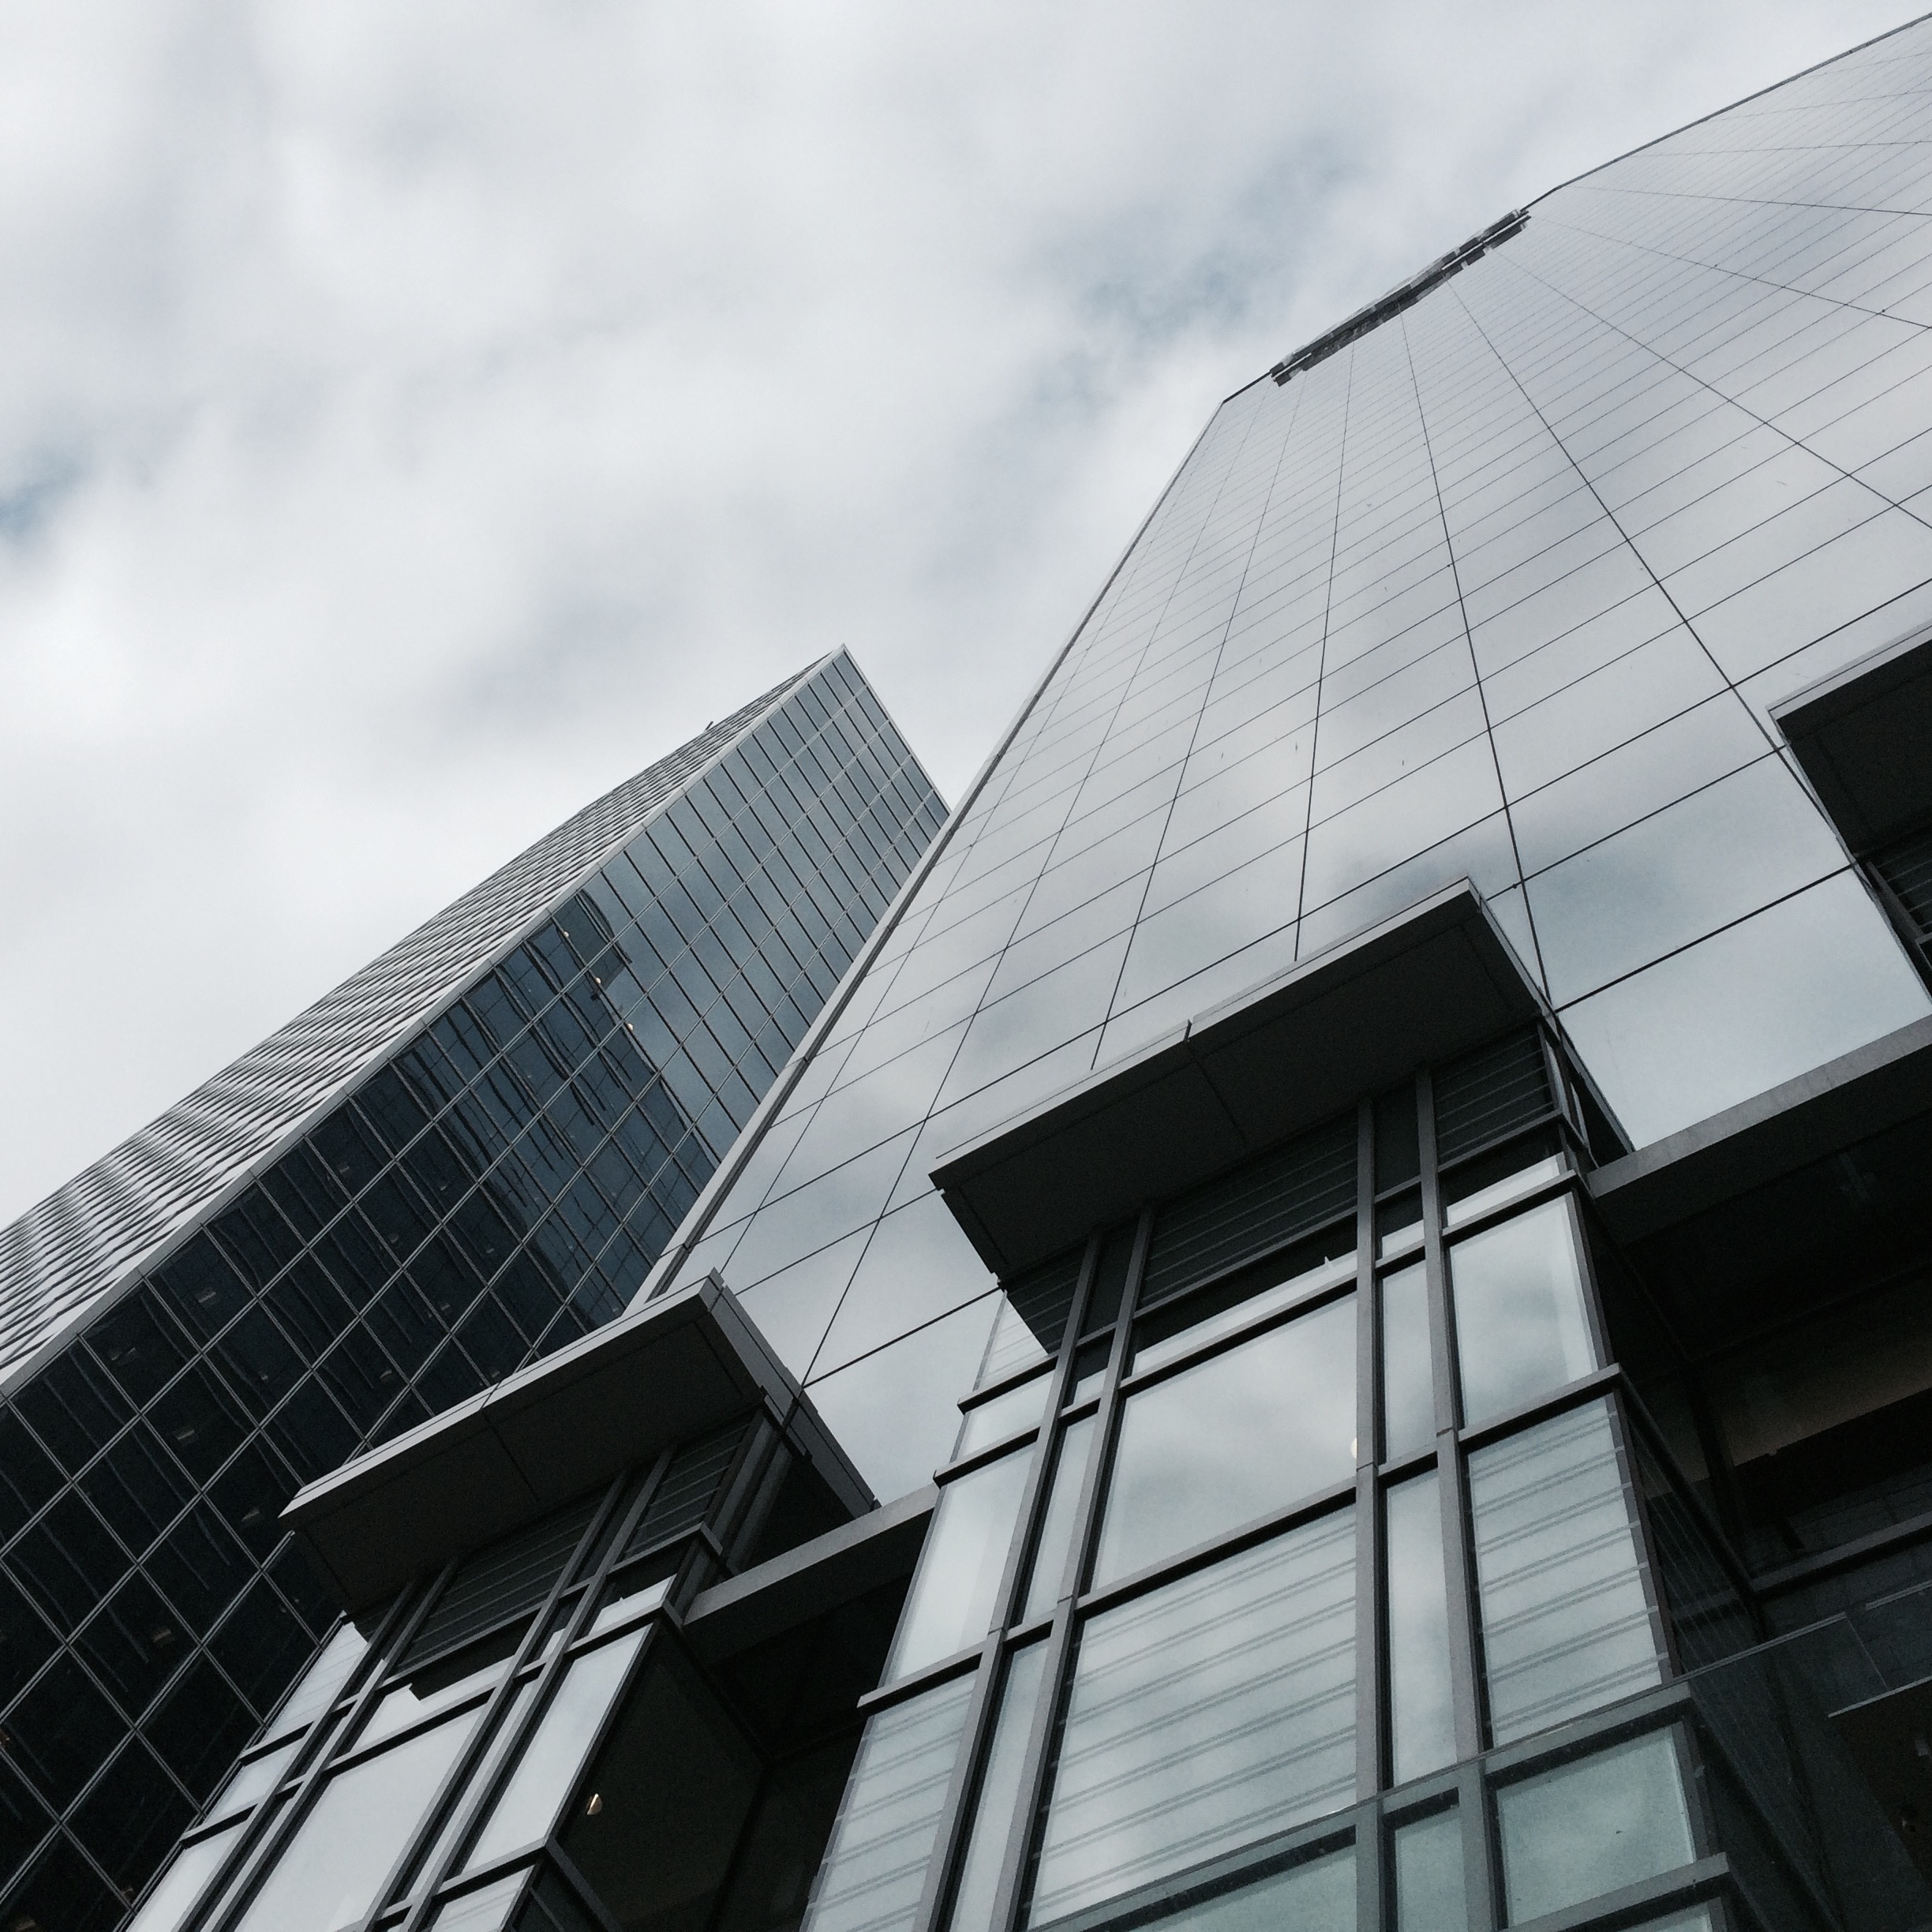
architecture, structure, glass, perspective, roof, building, skyscraper, urban, downtown, line, geometric, reflection, high, tower, corporate, office, facade, exterior, professional, business, modern, stadium, tower block, futuristic, windows, contemporary, shape, headquarters, corporation, finance, daylighting, urban area